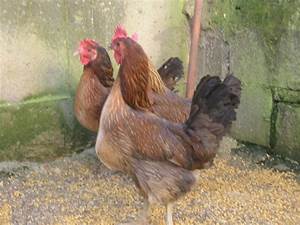
Label: gallina